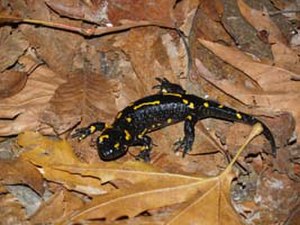
Ildsalamander / Udseende
Ildsalamander er en europæisk padde i familien egentlige salamandre.